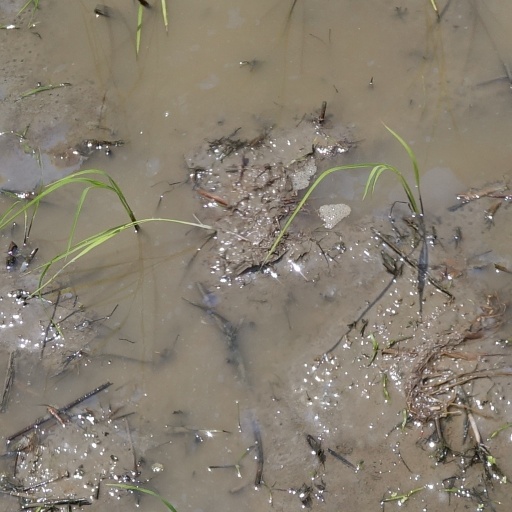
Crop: rice